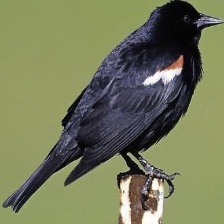
Species: TRICOLORED BLACKBIRD
Scientific name: AGELAIUS TRICOLOR